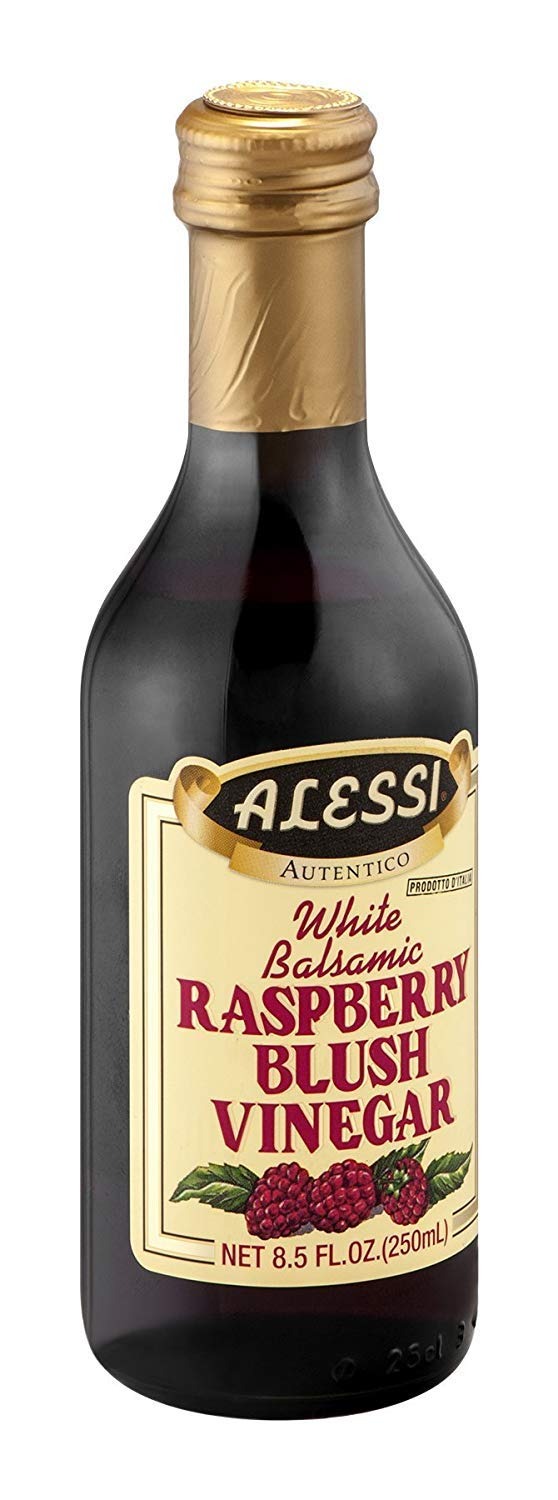
Item Name: Alessi Vinegar Balsamic Raspberry
Value: 12.0
Unit: Count

Price: 6.795